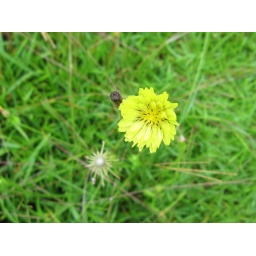
a simple, yellow flower in the grass. . .